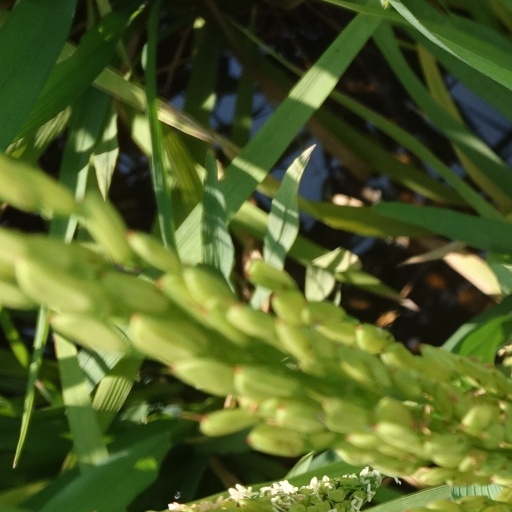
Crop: rice